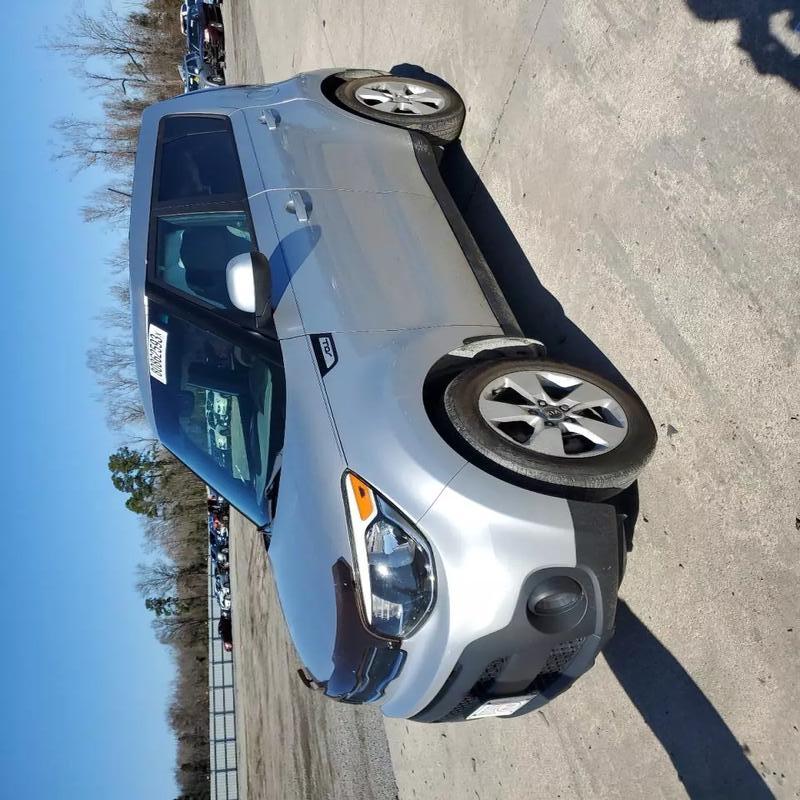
Aucun dommage détecté.
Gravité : aucun